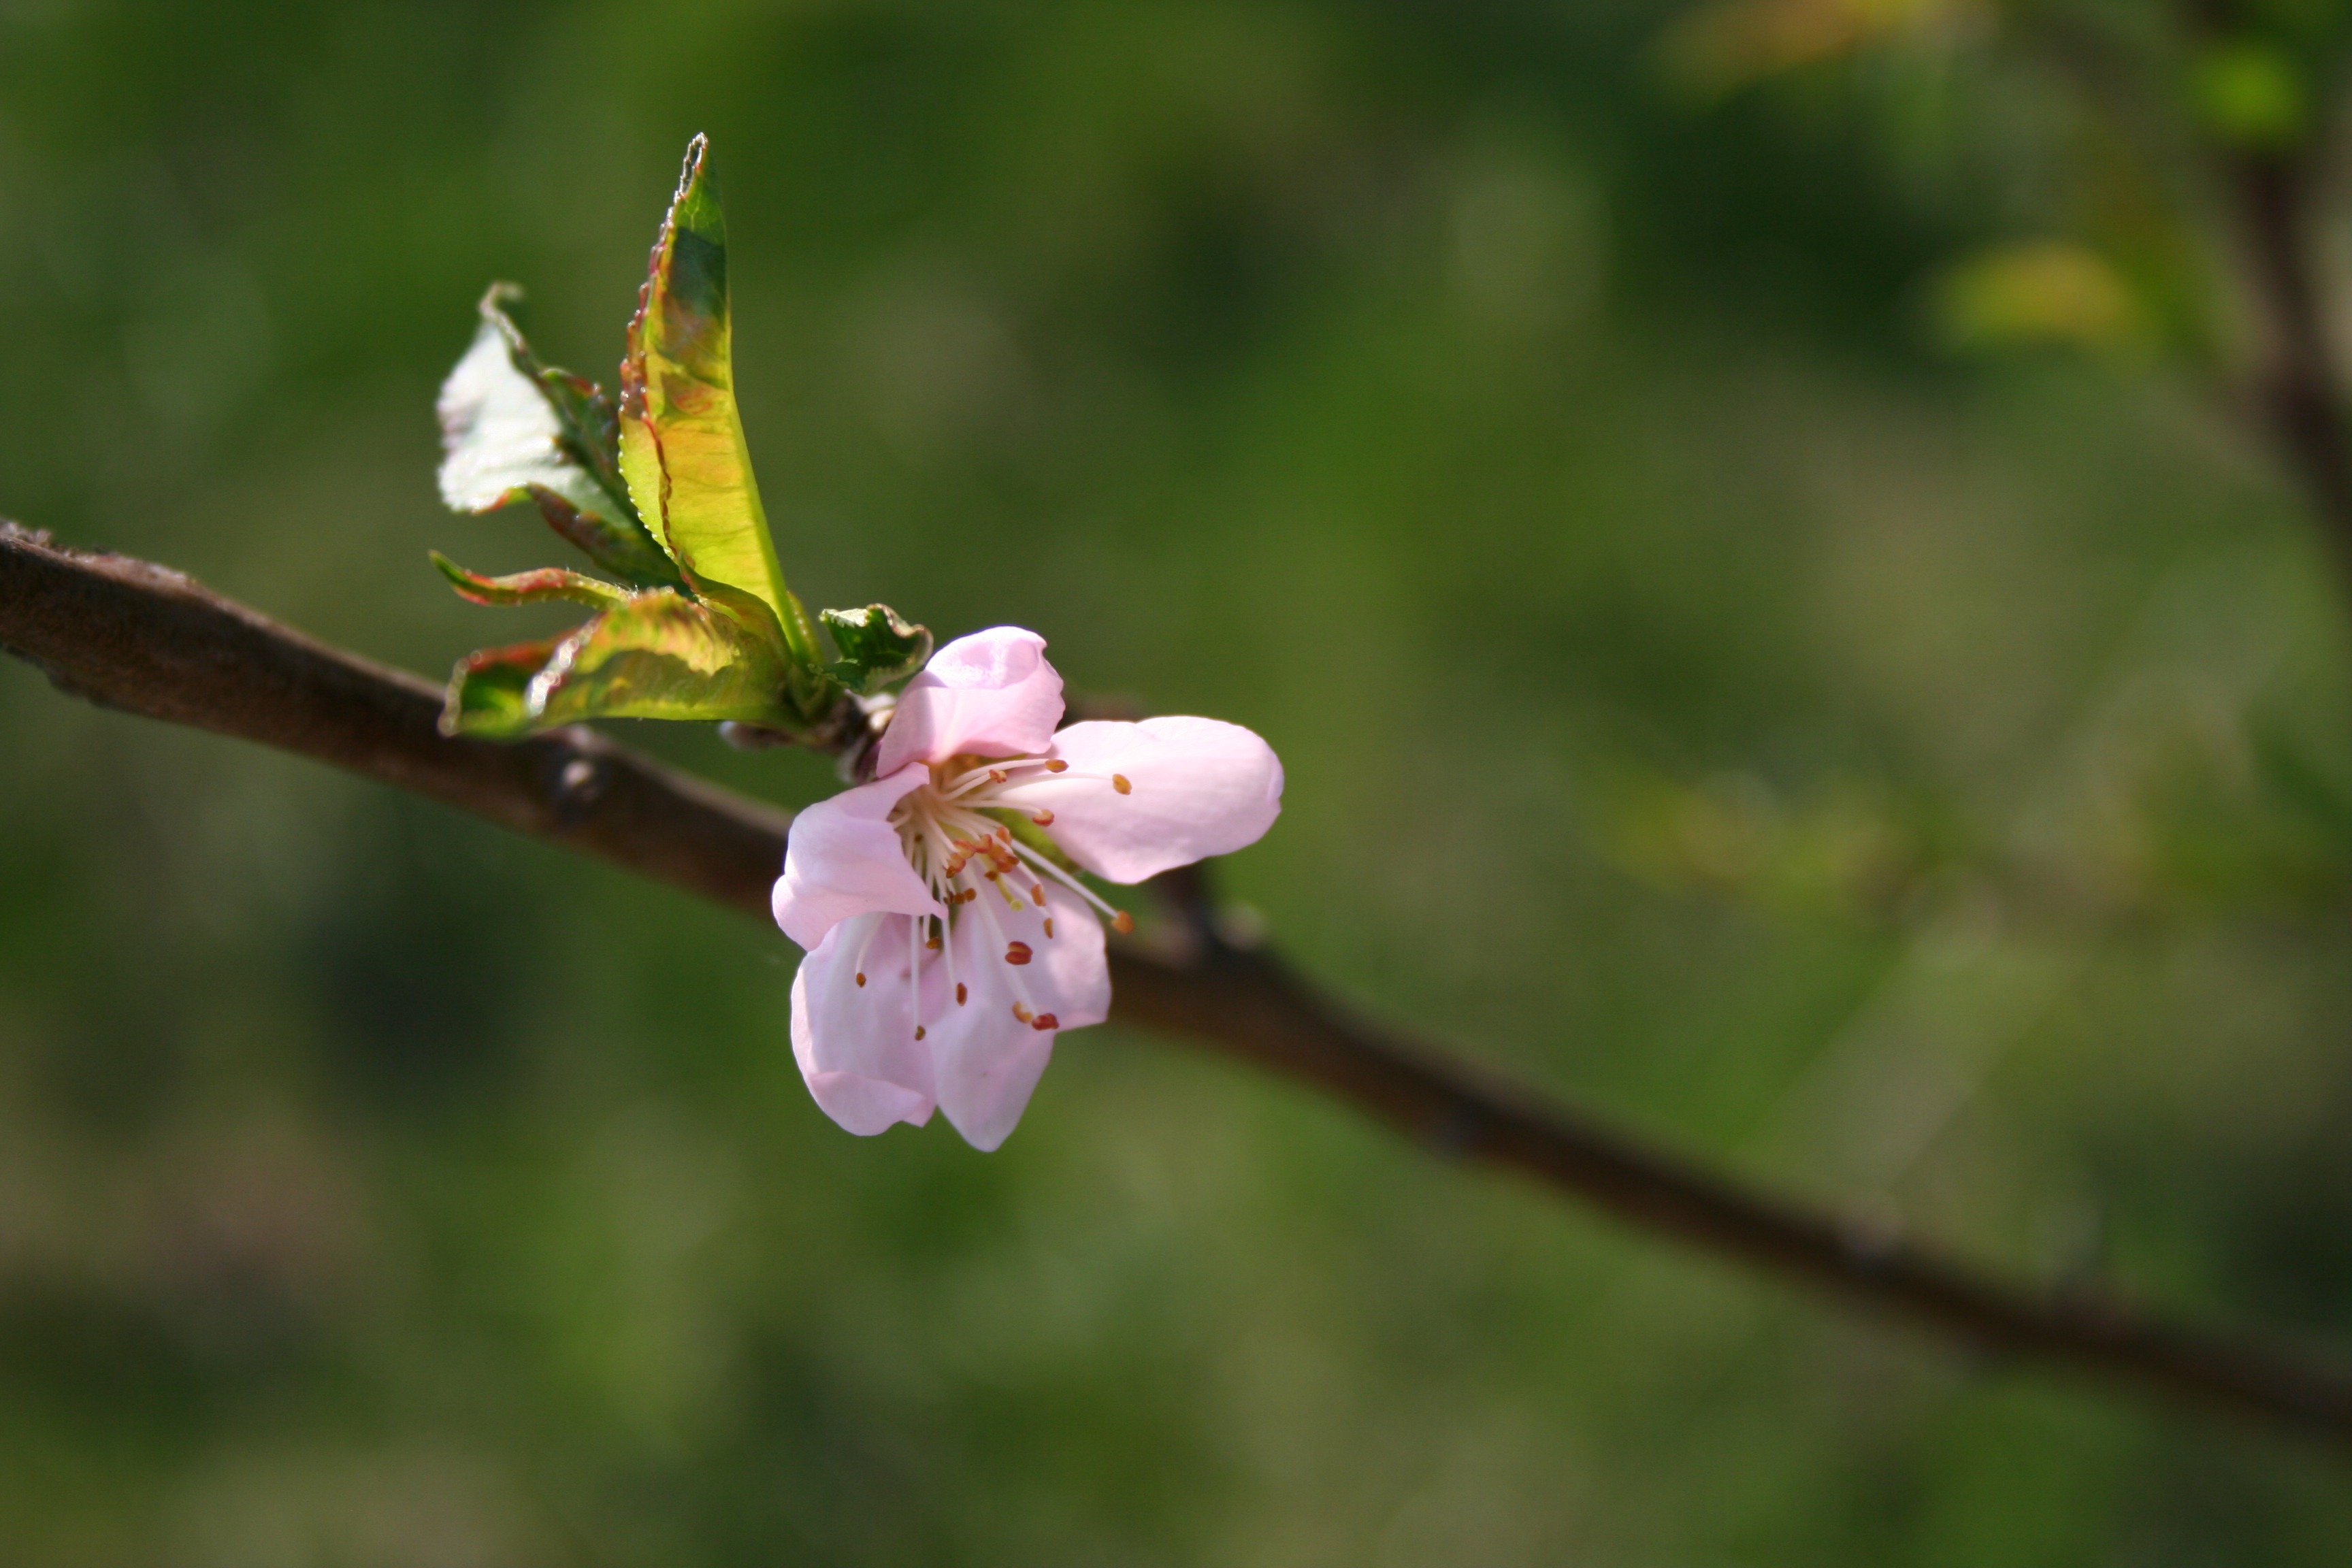
tree, nature, branch, blossom, plant, leaf, flower, spring, produce, botany, flora, wildflower, flowers, close up, shrub, bud, macro photography, flowering plant, land plant